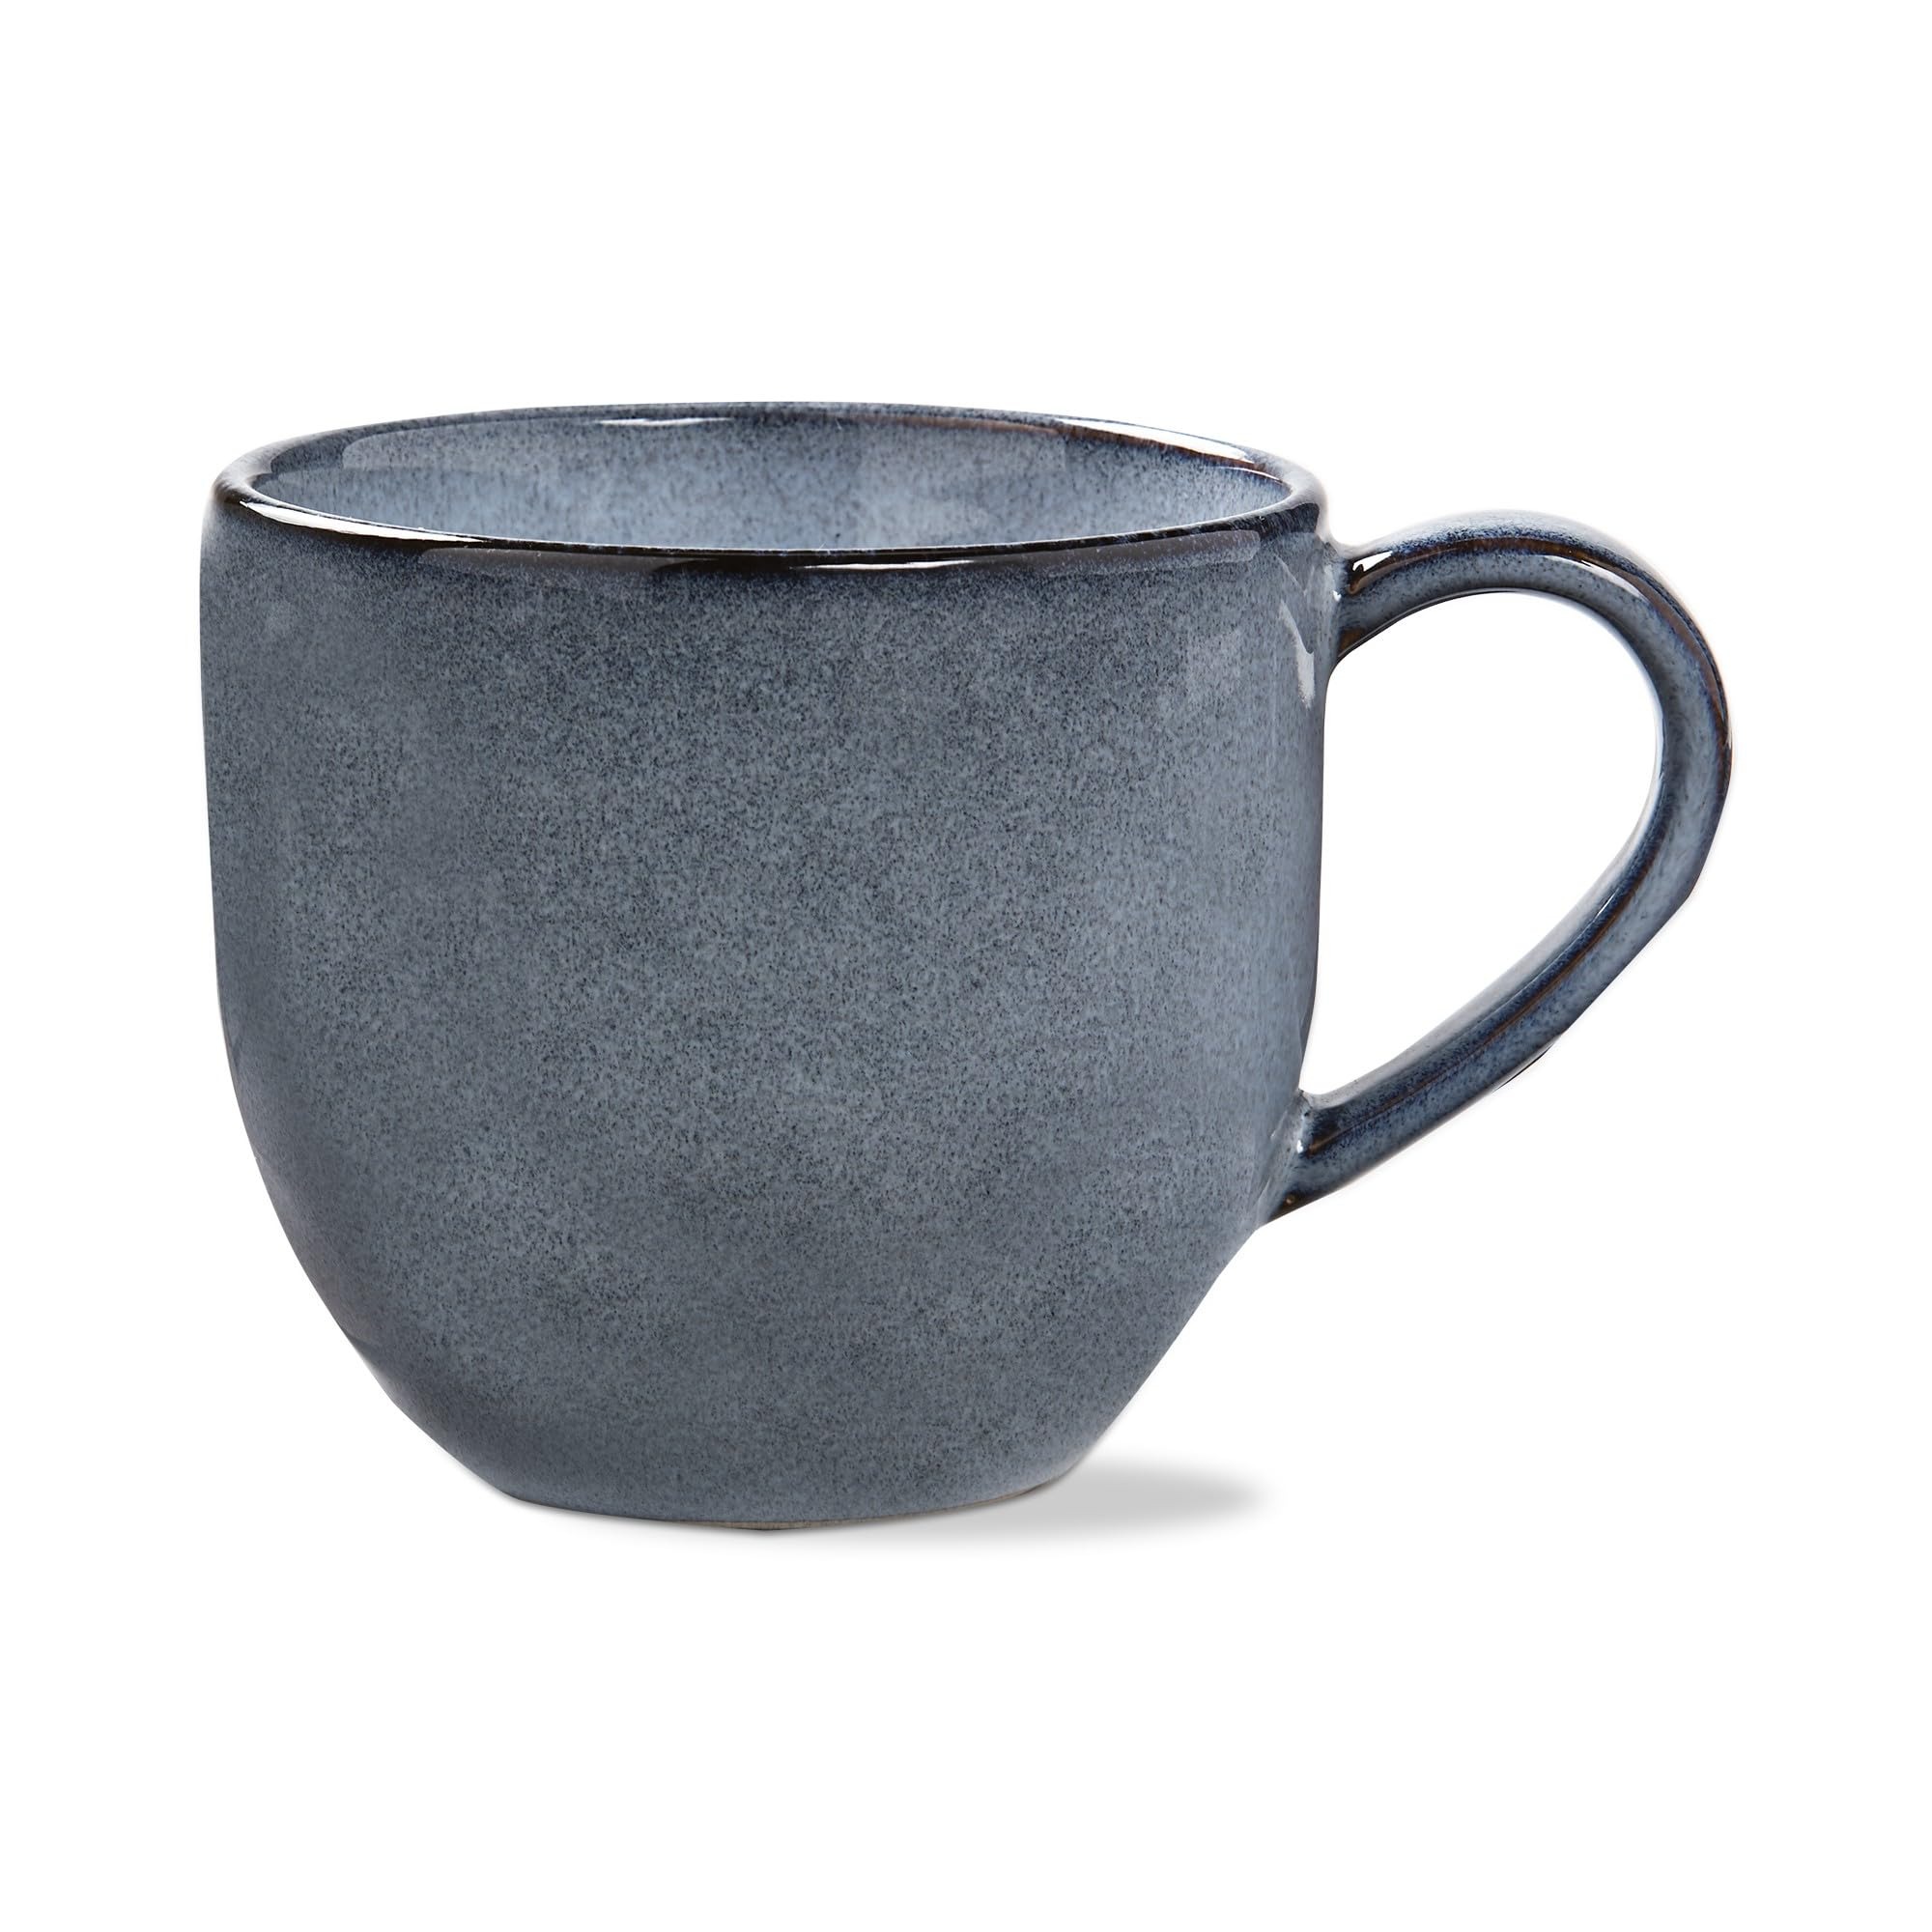
Item Name: TAG Logan Collection Stoneware Coffee Tea Hot Coco Mug Light Blue, 20 oz. Blue
Bullet Point 1: Introducing logan - designed exclusively by tag. crafted of high-quality stoneware, logan dinnerware unites form and function, with a clean modern look and premium feel that is casual enough to allow convenient usage for daily meals or entertaining.
Bullet Point 2: Slight variations in color are to be expected—each piece is one-of-a-kind, no two pieces will be exactly alike.
Bullet Point 3: QUALITY MATERIALS: Stoneware
Bullet Point 4: CARE AND USE INSTRUCTIONS: Dishwasher Safe. May get hot in microwave.
Product Description: the perfect modern mug for favorite drinks like coffee, tea and hot cocoa! introducing logan - designed exclusively by tag. crafted of high-quality stoneware, logan dinnerware unites form and function, with a clean modern look and premium feel that is casual enough to allow convenient usage for daily meals or entertaining. slight variations in color are to be expected—each piece is one-of-a-kind, no two pieces will be exactly alike.
Value: 1.0
Unit: Count

Price: 19.99